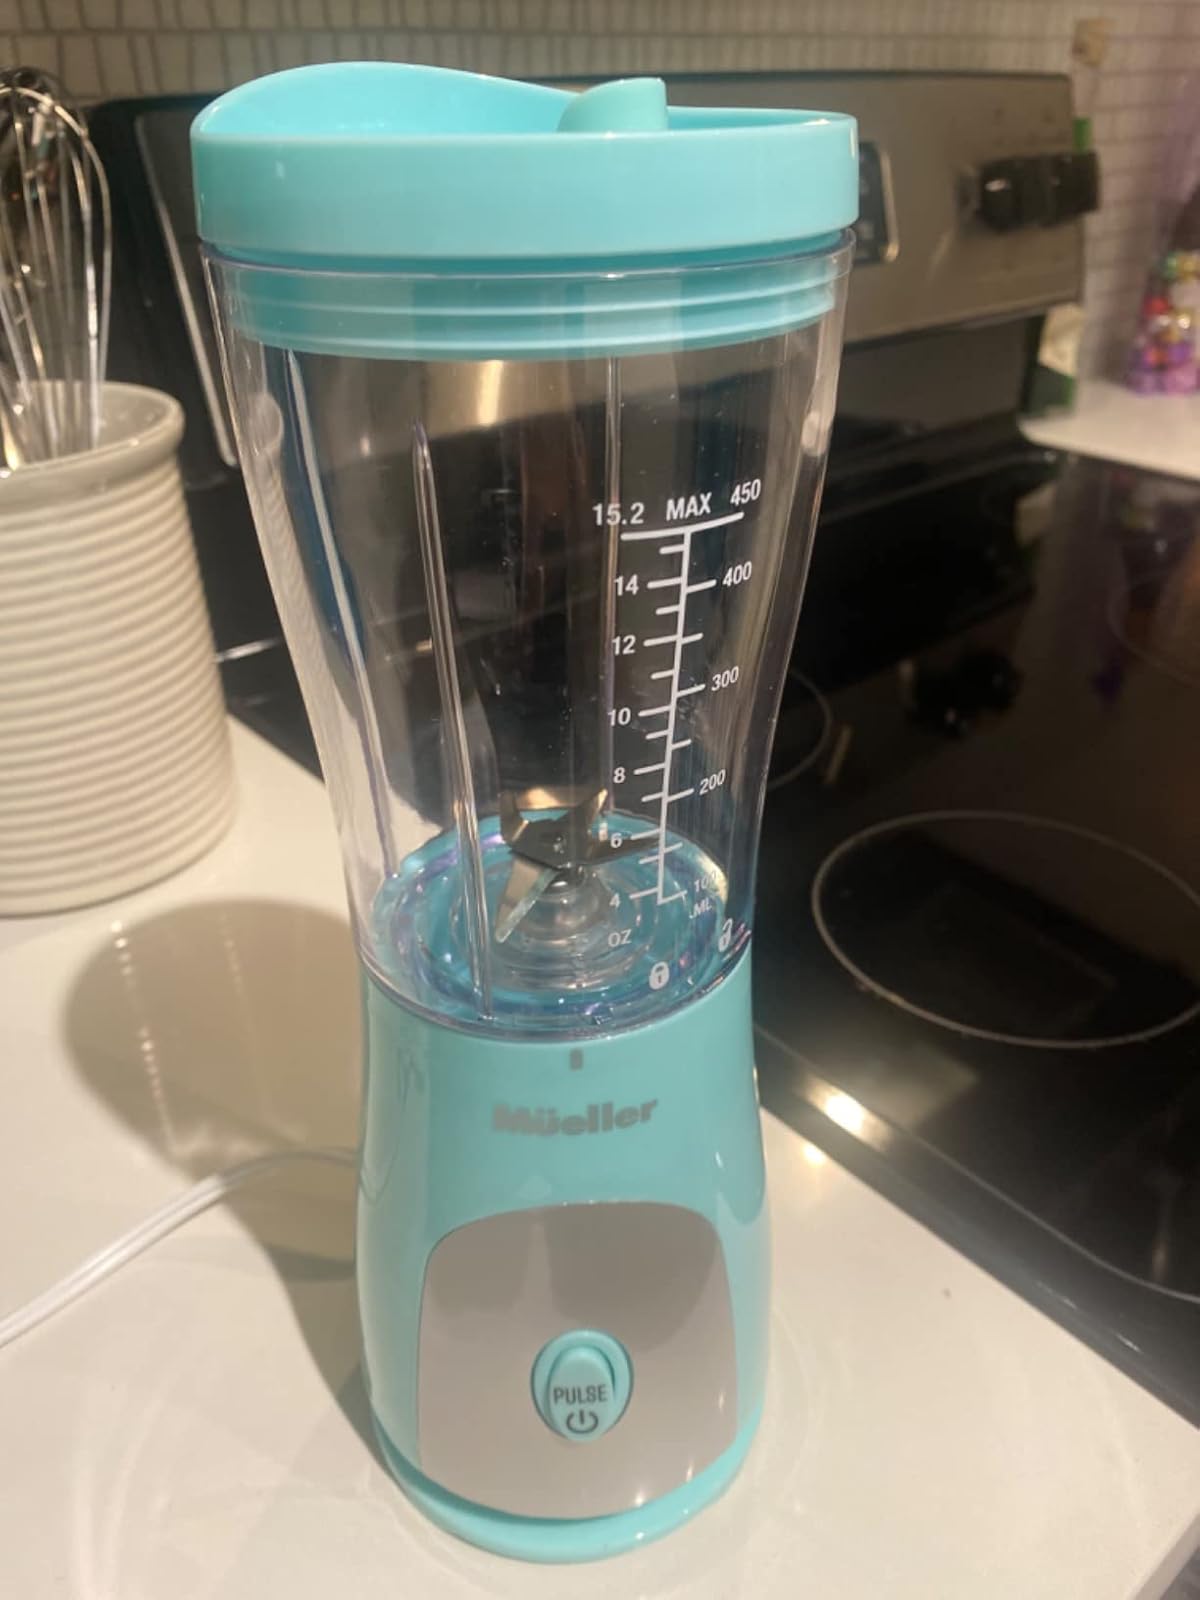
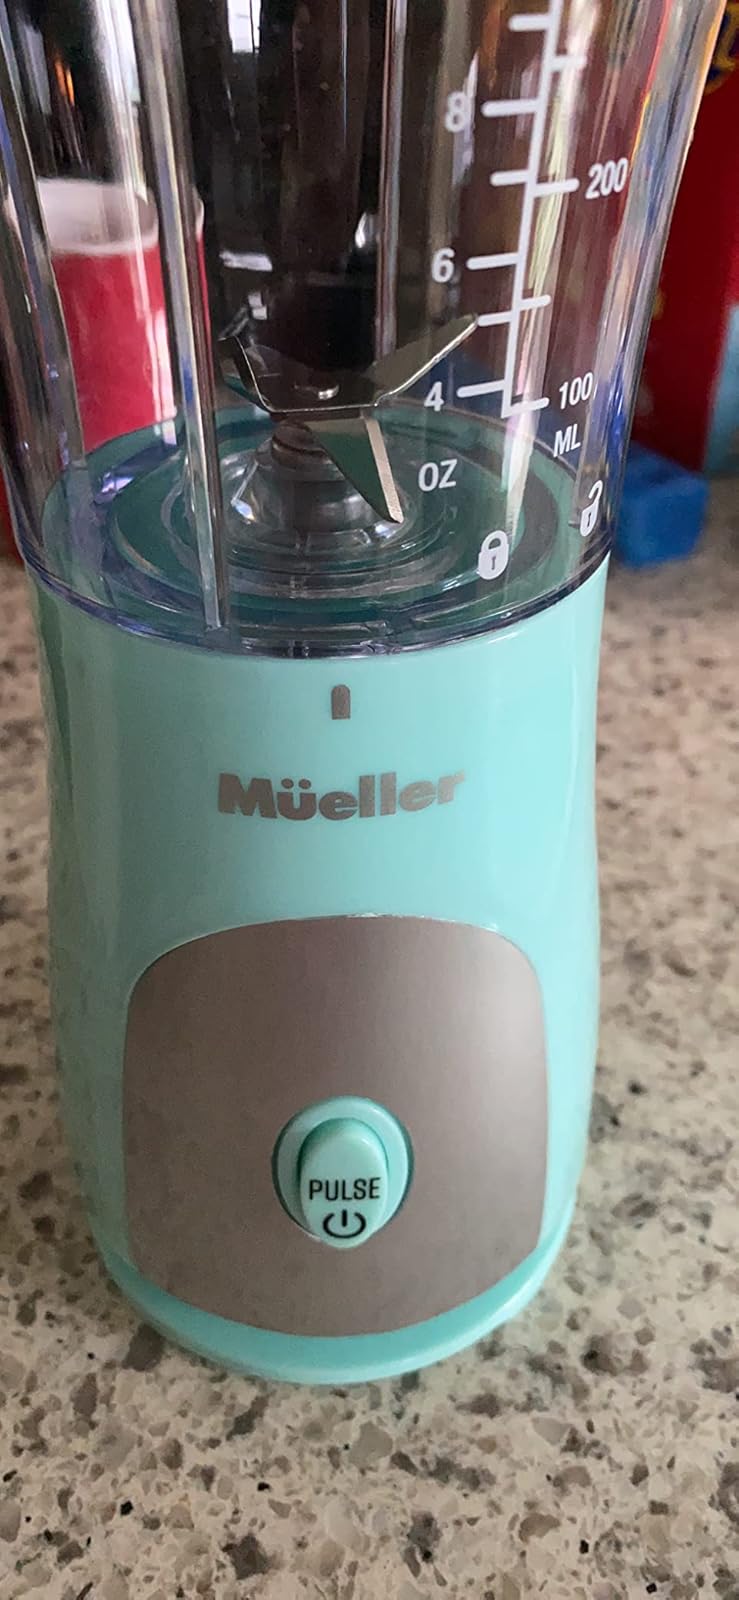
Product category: items_blender
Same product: yes